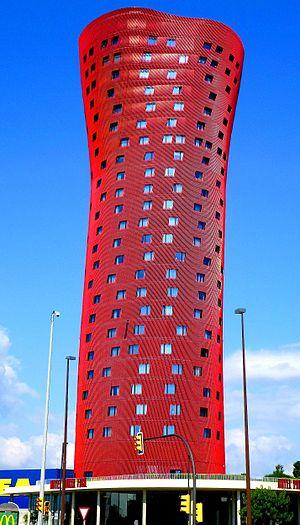
Depuis la construction de l'edificio Colón en 1970, 14 immeubles de plus de 100 mètres de haut ont été construits dans la province de Barcelone, en Espagne.
On peut répartir les gratte-ciel en plusieurs périodes ou styles.
L’Hotel Porta Fira est un gratte-ciel de 113 mètres de hauteur construit à L'Hospitalet de Llobregat dans la banlieue de Barcelone de 2006 à 2010. Il abrite un hôtel.